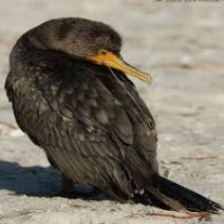
Species: DOUBLE BRESTED CORMARANT
Scientific name: PHALACROCORAX AURITUS